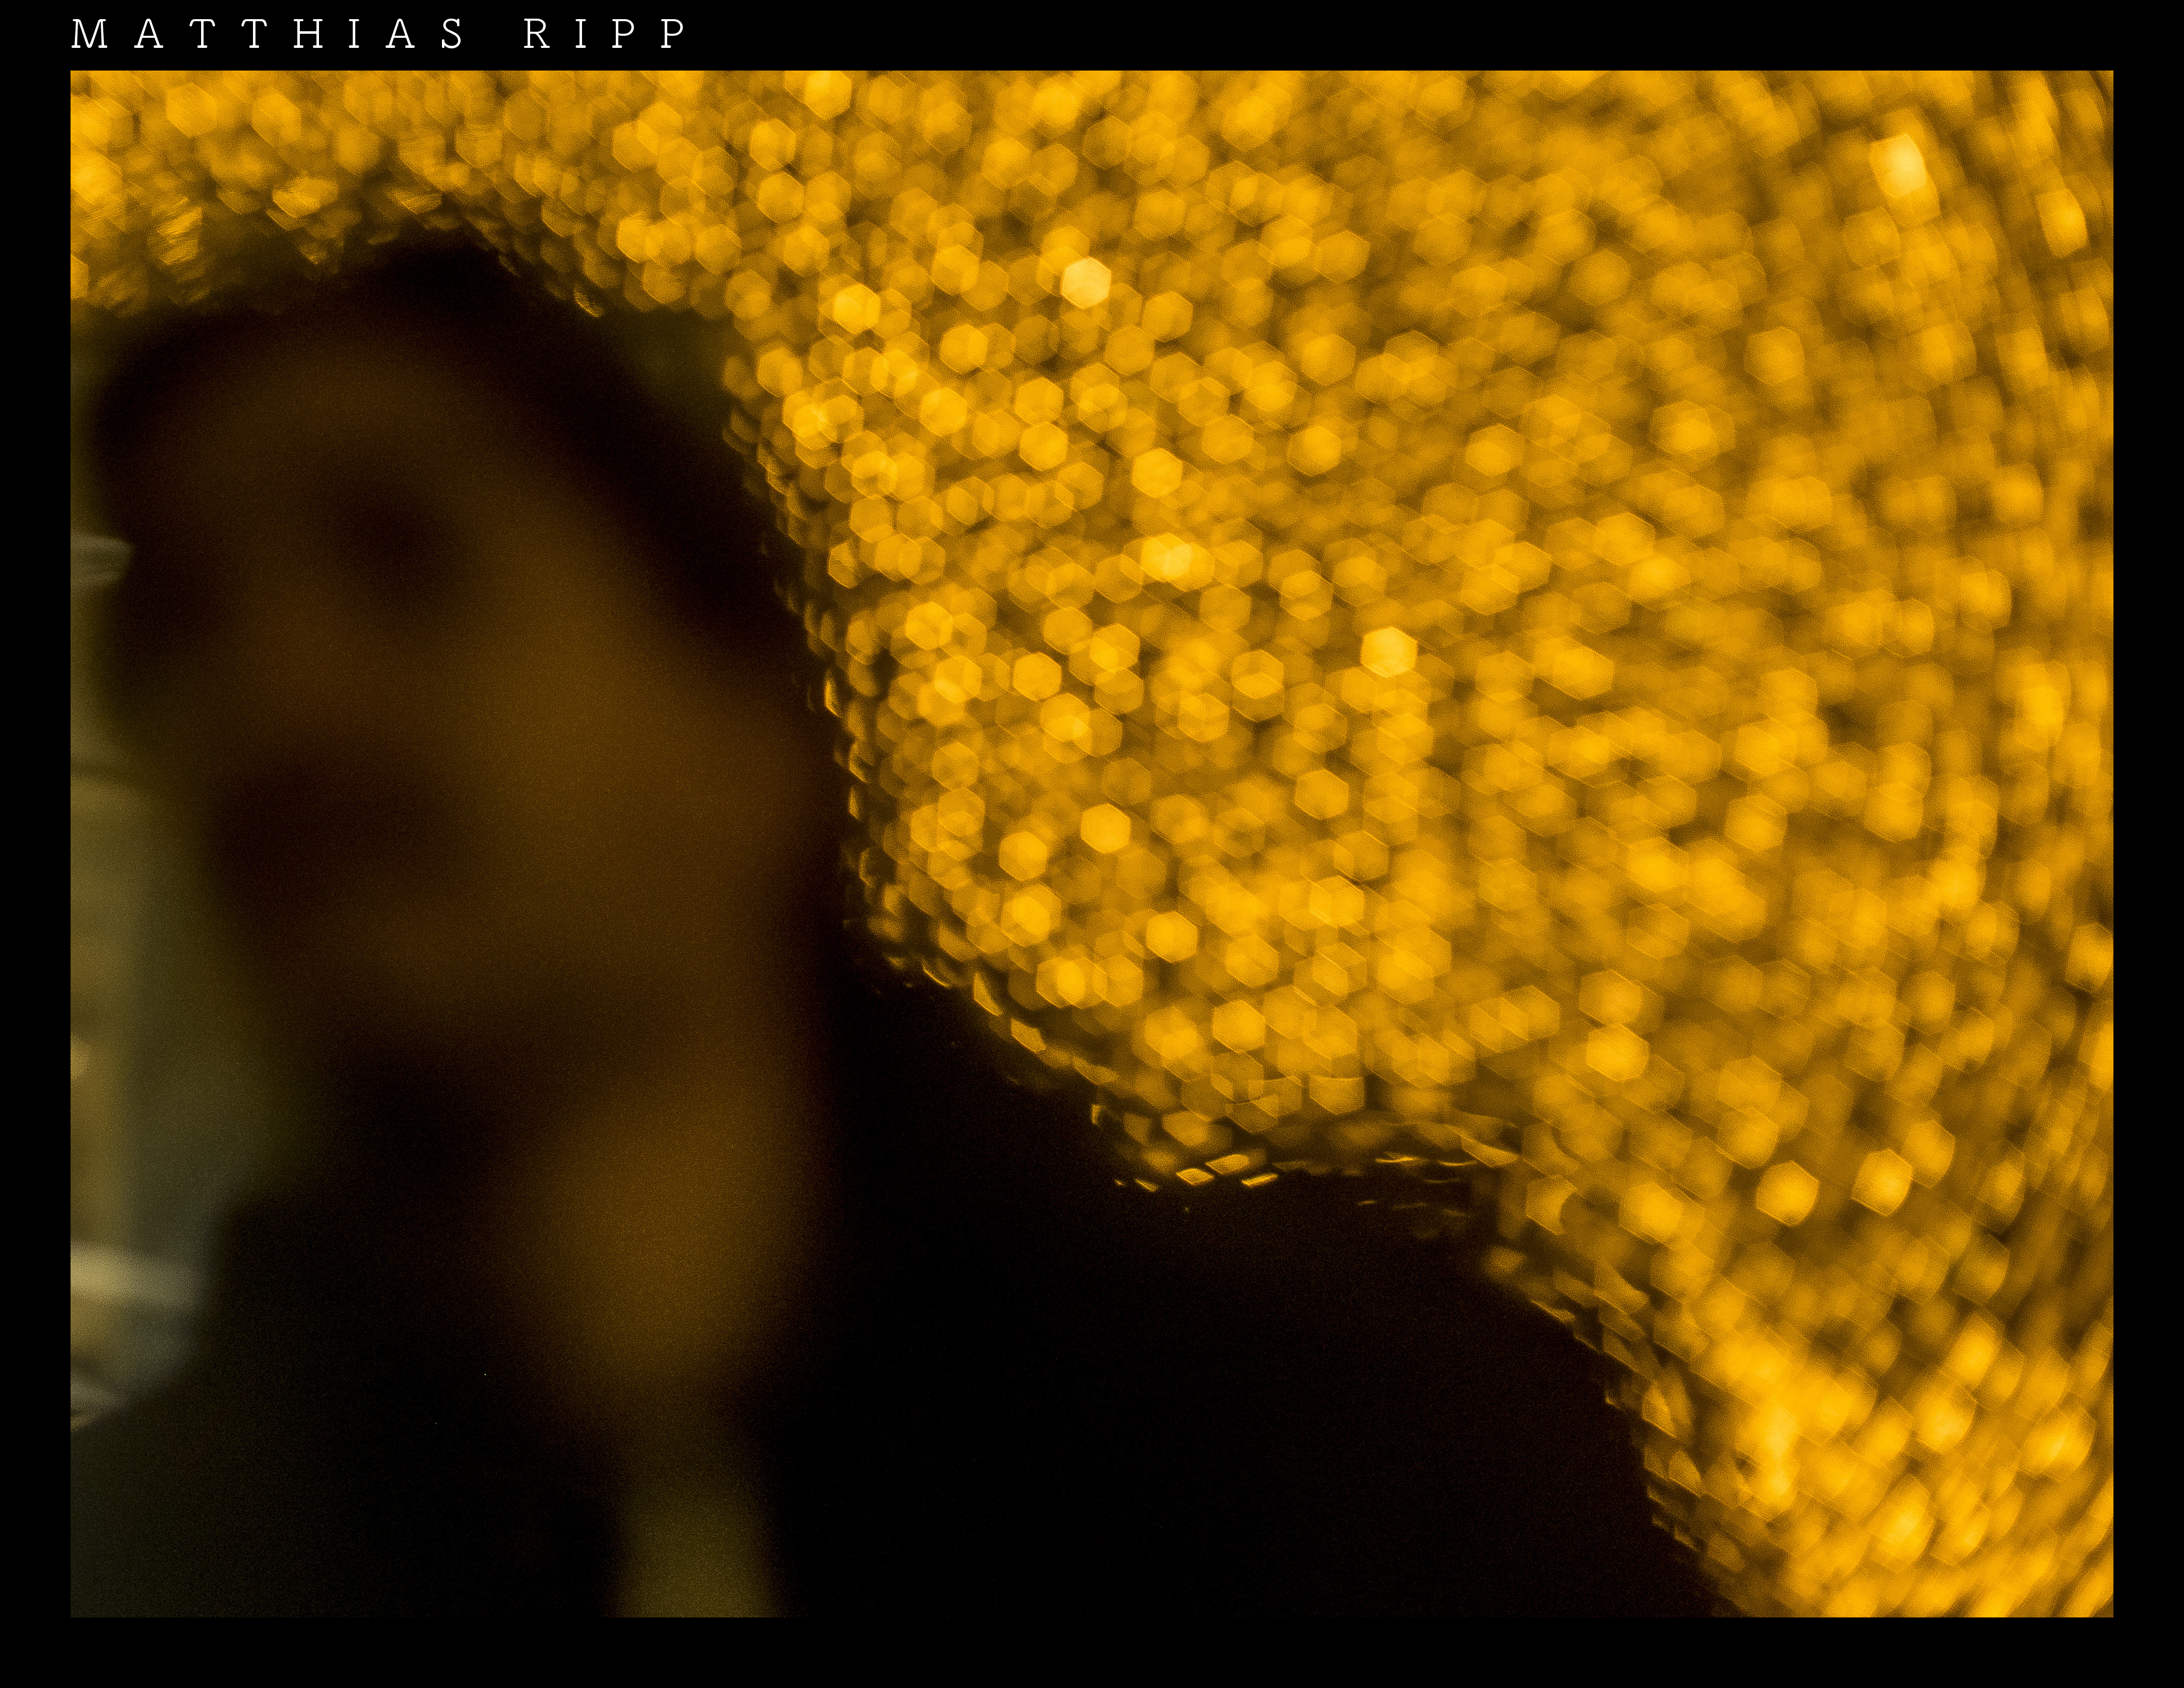
light, bokeh, sun, street, vintage, retro, sunlight, old, spooky, color, frame, darkness, yellow, art, lights, dream, full, 50mm, crazy, kunst, change, sony, fantasy, alpha, changing, 7, strafe, phantasize, trauma, supertacumar, dreaming, screenshot, verr ckt, morpheus, verwandeln